Dodecagon

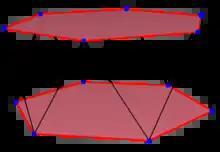
A regular skew dodecagon seen as zig-zagging edges of a hexagonal antiprism.

A skew dodecagon is a skew polygon with 12 vertices and edges but not existing on the same plane. The interior of such a dodecagon is not generally defined. A "skew zig-zag dodecagon" has vertices alternating between two parallel planes.